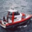
Label: ship